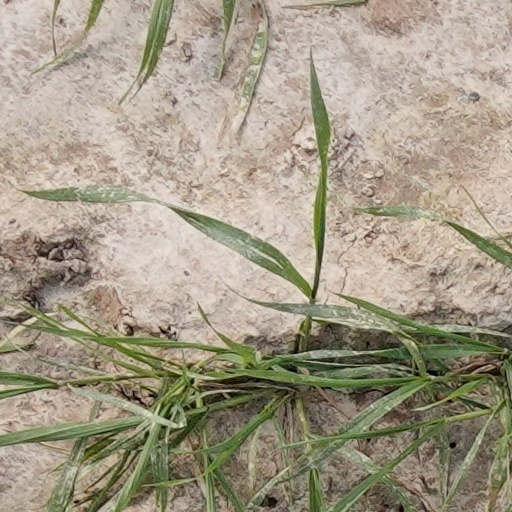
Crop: wheat